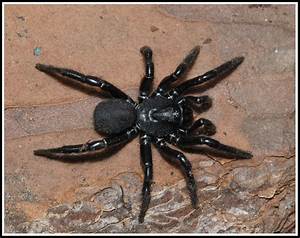
Label: spider